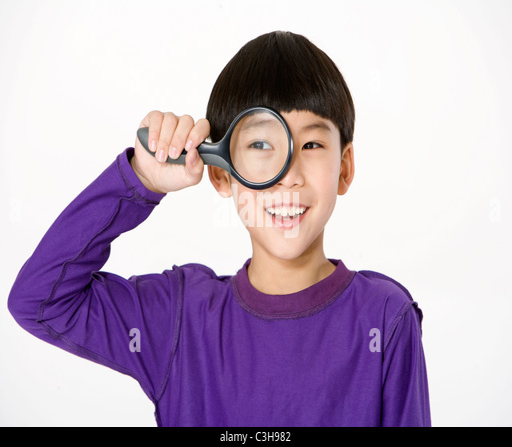
young boy holding a magnifying glass up to his eye